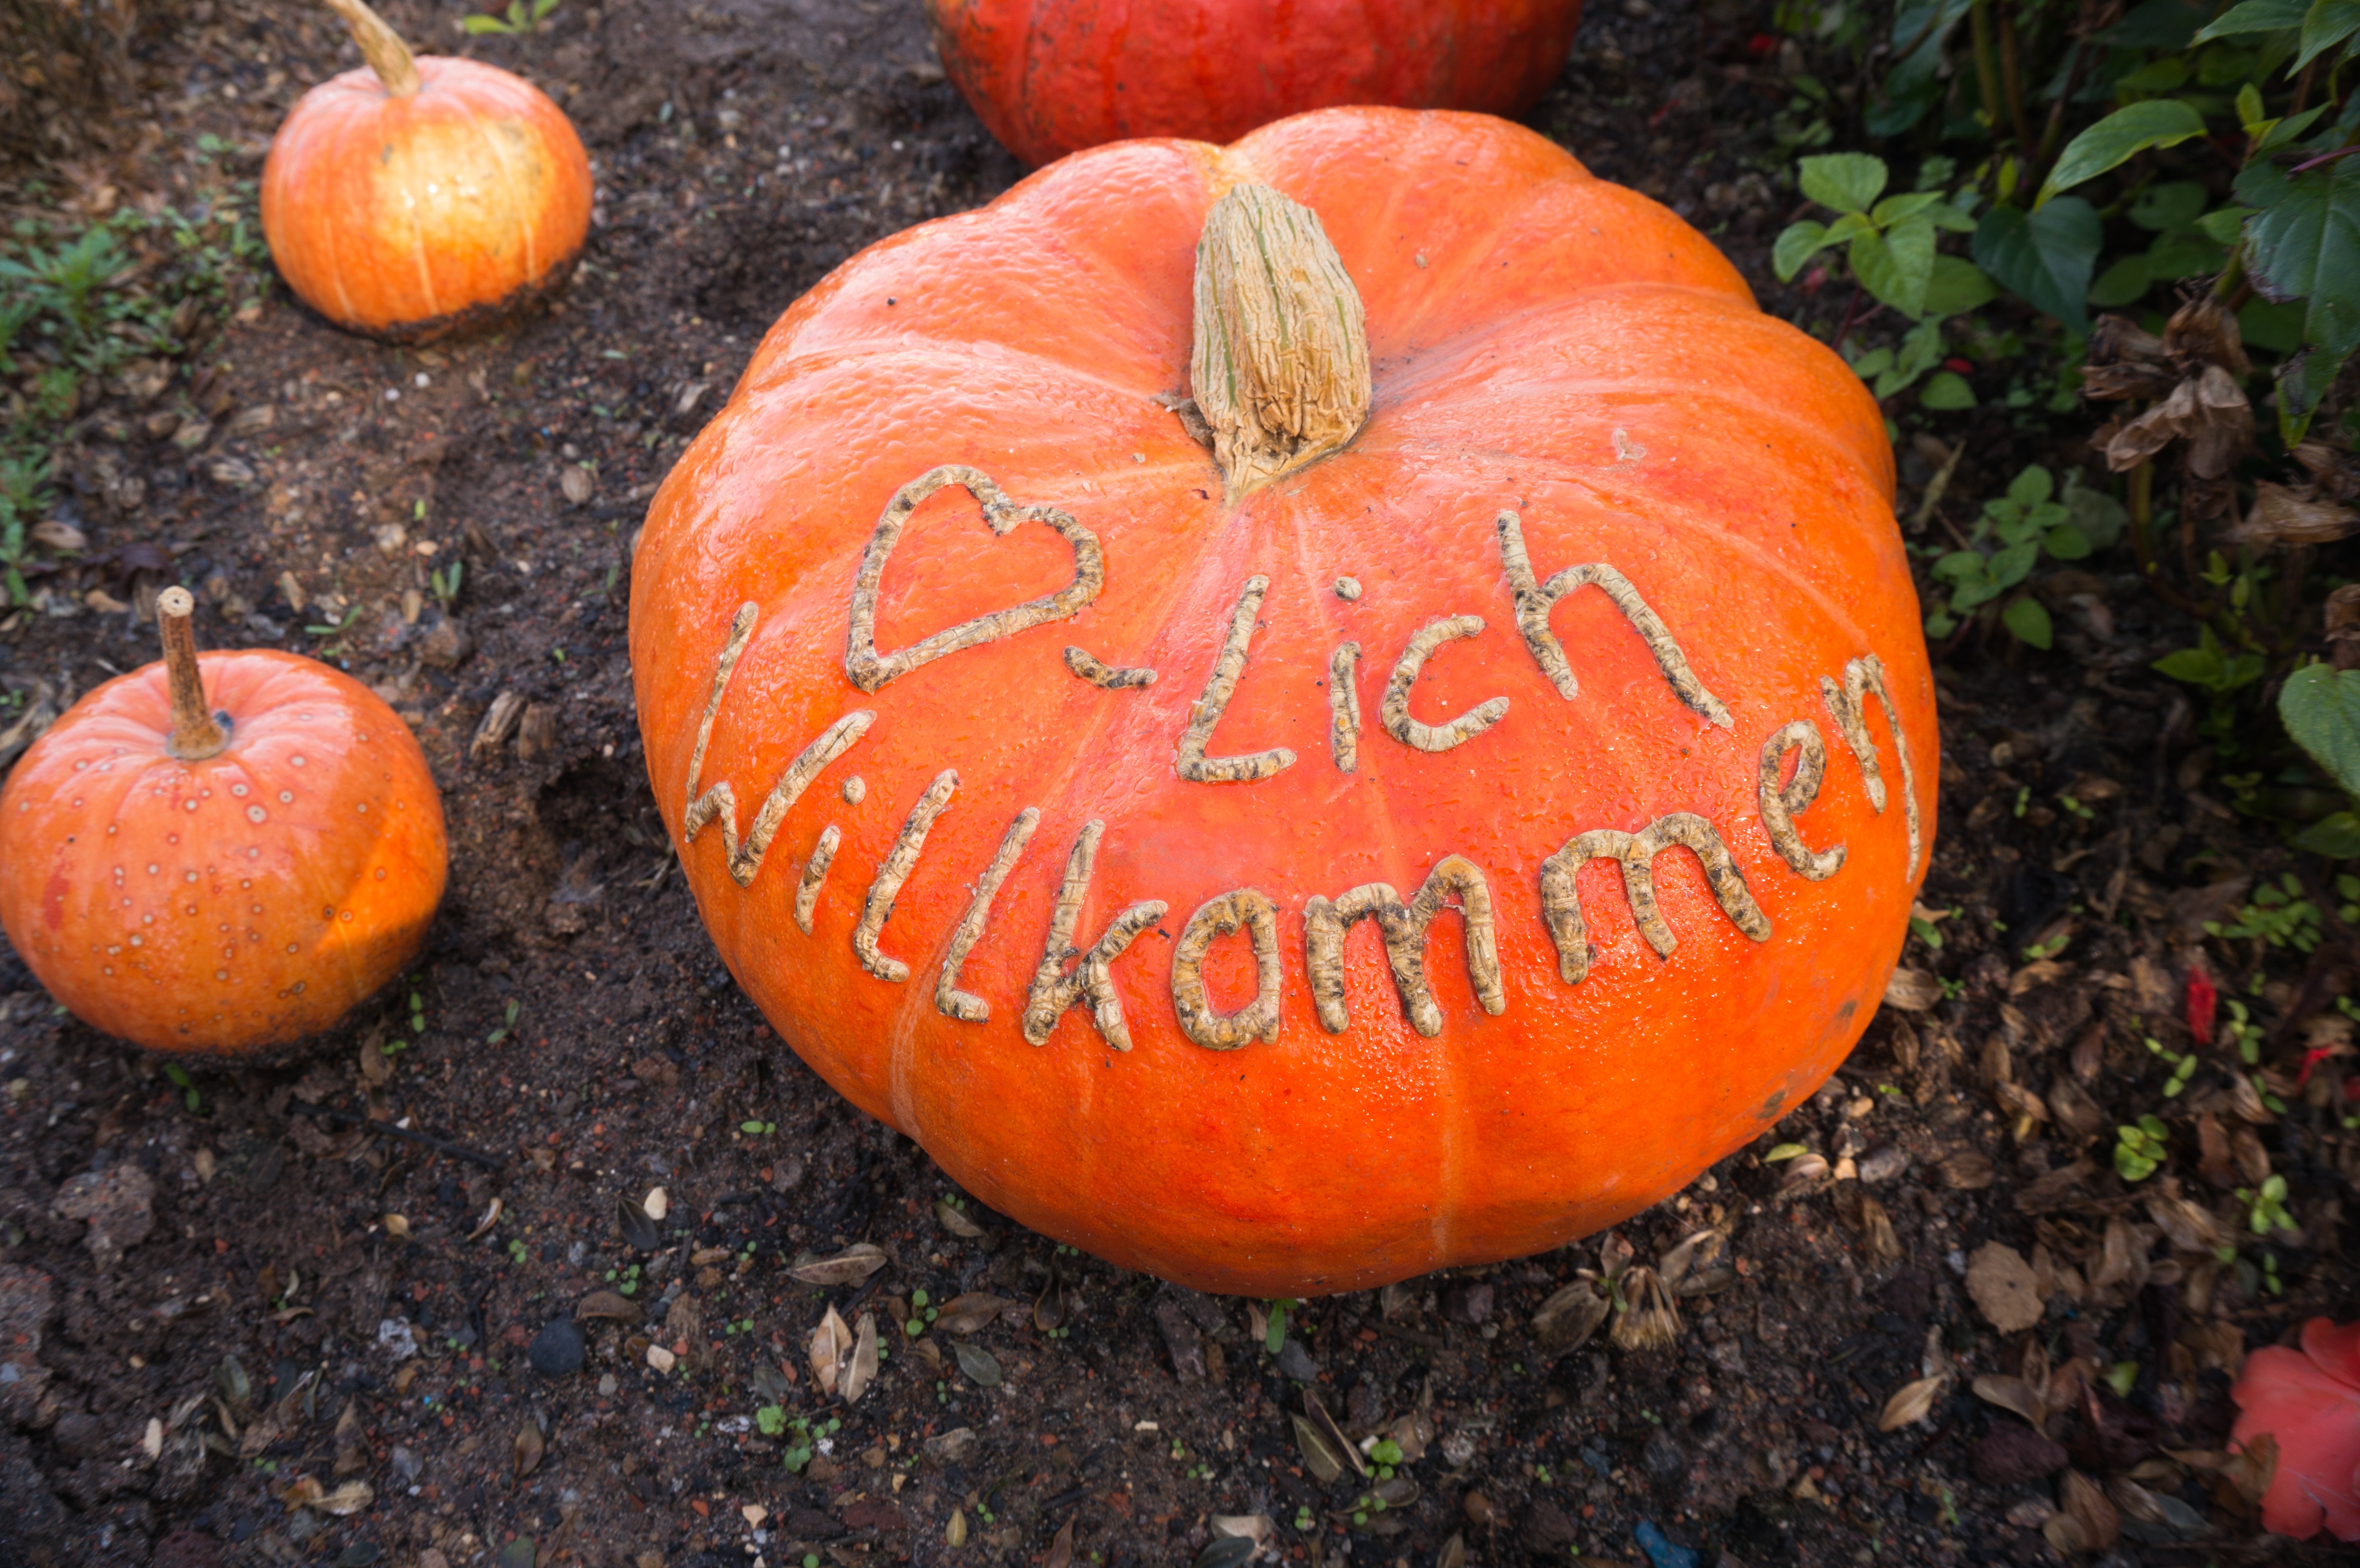
plant, orange, produce, autumn, pumpkin, garden, gourd, jack o lantern, decorative, vegetables, welcome, calabaza, carving, cucurbita, autumn decoration, winter squash